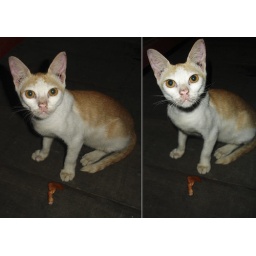
a strayed cat under our table